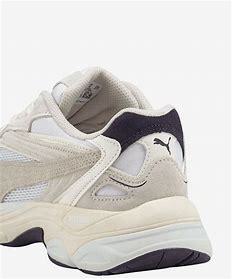
Brand: Puma
Model: Teveris Nitro